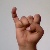
The image shows a hand gesture representing the letter 'I' in Indian Sign Language.